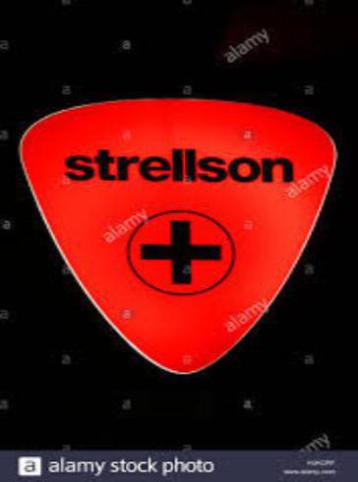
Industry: Clothes